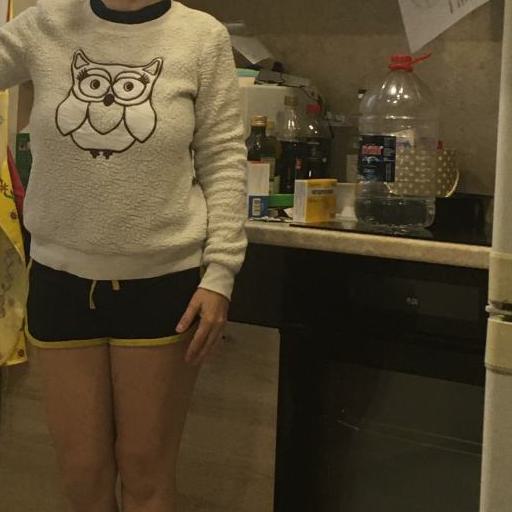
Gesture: no_gesture